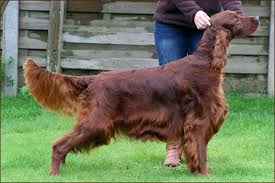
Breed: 207-n000011-Irish_setter